María Margarita Vargas Santaella

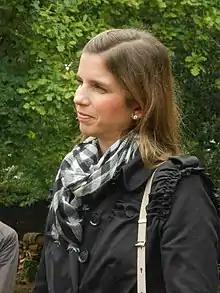
Marie Marguerite in Sainte-Anne-d'Auray, 2015

Princess Marie-Marguerite of Bourbon, Duchess of Anjou ("née" María Margarita Vargas Santaella; born 21 October 1983) is a Venezuelan-born heiress and wife of Prince Louis Alphonse of Bourbon, Duke of Anjou, who is considered by Legitimists to be the rightful king of France, which would make her the queen consort of France and Navarre.